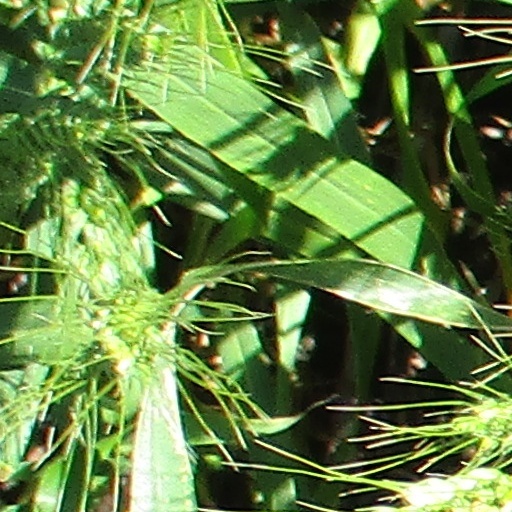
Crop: wheat